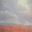
Label: plain